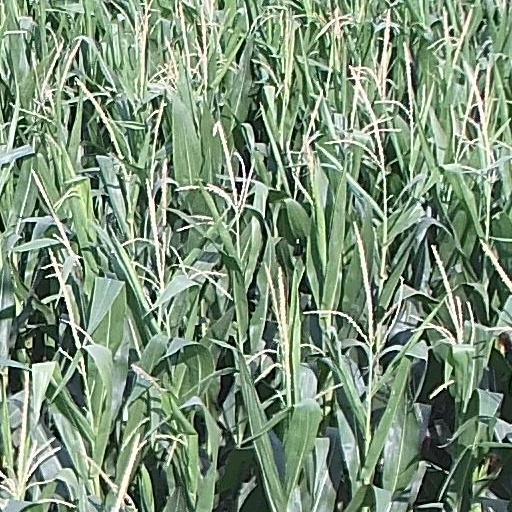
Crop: maize; corn